Colt Single Action Army

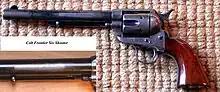
Colt "Frontier Six Shooter", shipped 1884, etched panel

The Colt Frontier or Frontier Six-Shooter was a Colt 1873 "Model P" manufactured in .44-40 Winchester caliber instead of .45 Colt (in which configuration it was called the "Single Action Army") so that it was compatible with the new, hugely successful Winchester Model 1873 repeating rifle. Users of both weapons in the Far West appreciated the convenience of being able to carry a single caliber of firearm ammunition. Production of the Model P began in 1877. "Colt Frontier Six-Shooter" was the actual name of the Colt pistol model, which was acid-etched on the left side of the barrel. After 1889, the legend was roll-stamped, with the designation ".44-40" added in 1919. Later Colt M1878 Double Action Army Models also received this designation on the barrel when chambered in .44 WCF/.44-40 Winchester. The Bisley 1895 Model was the final Colt to wear the Frontier Six Shooter designation.